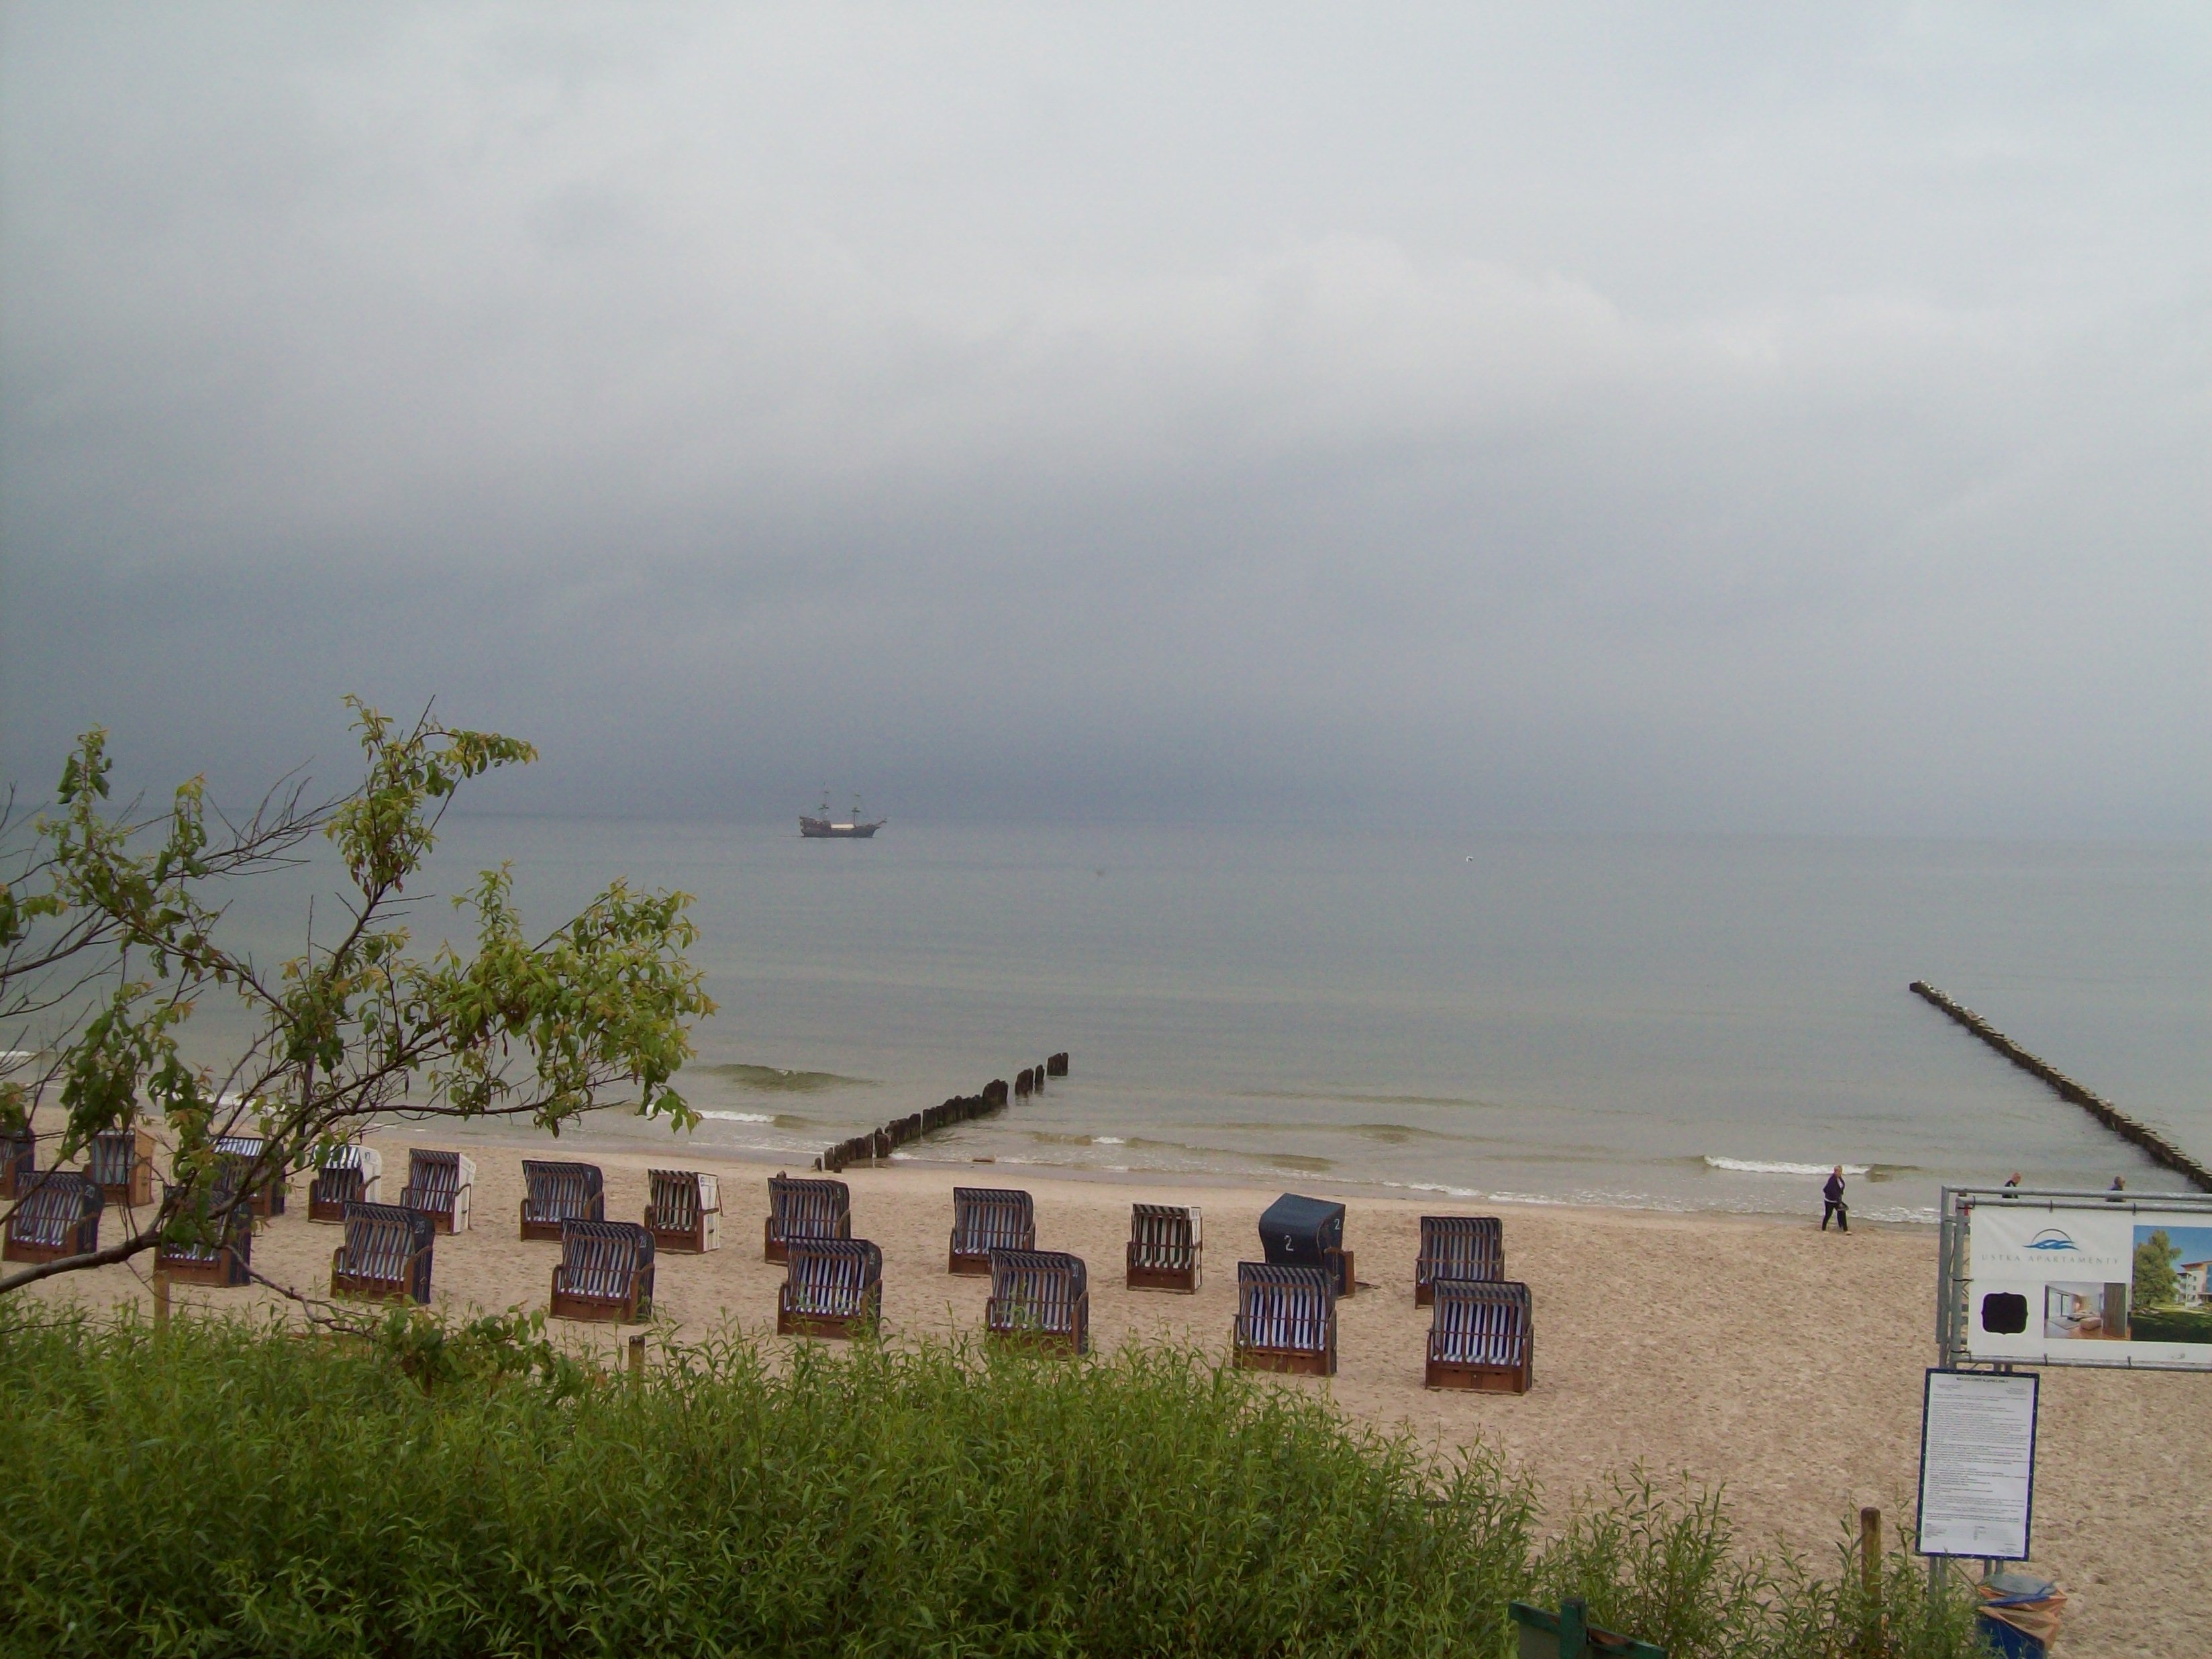
beach, sea, coast, horizon, cloud, sky, morning, hill, village, bay, rural area, atmosphere of earth